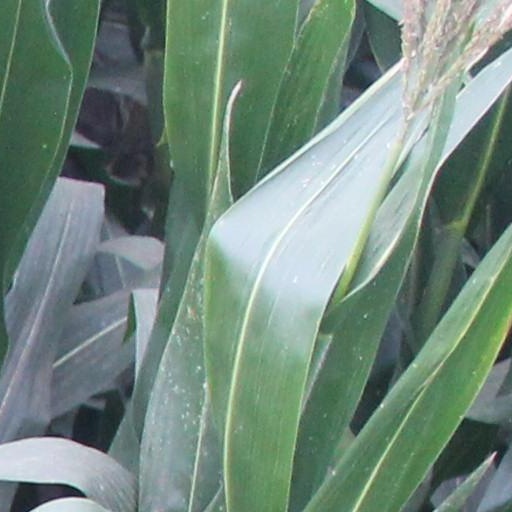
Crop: maize; corn